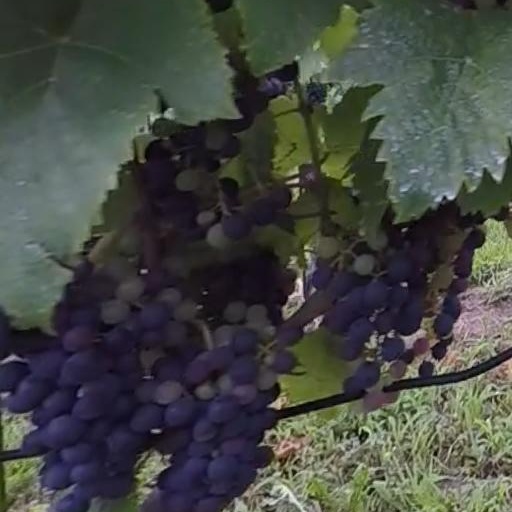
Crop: grape